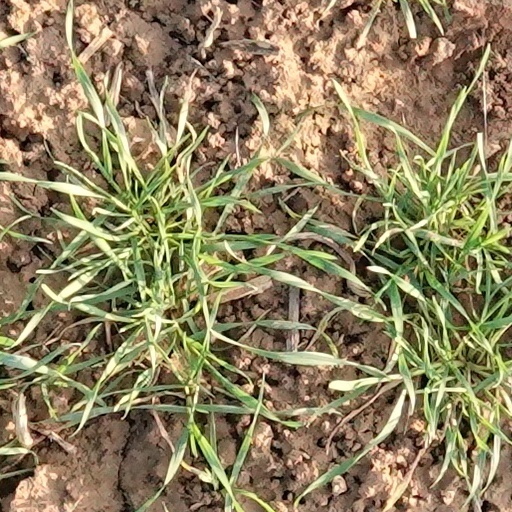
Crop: wheat